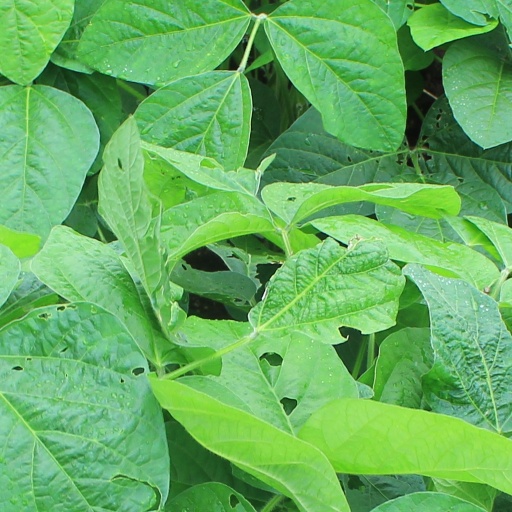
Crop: soybean